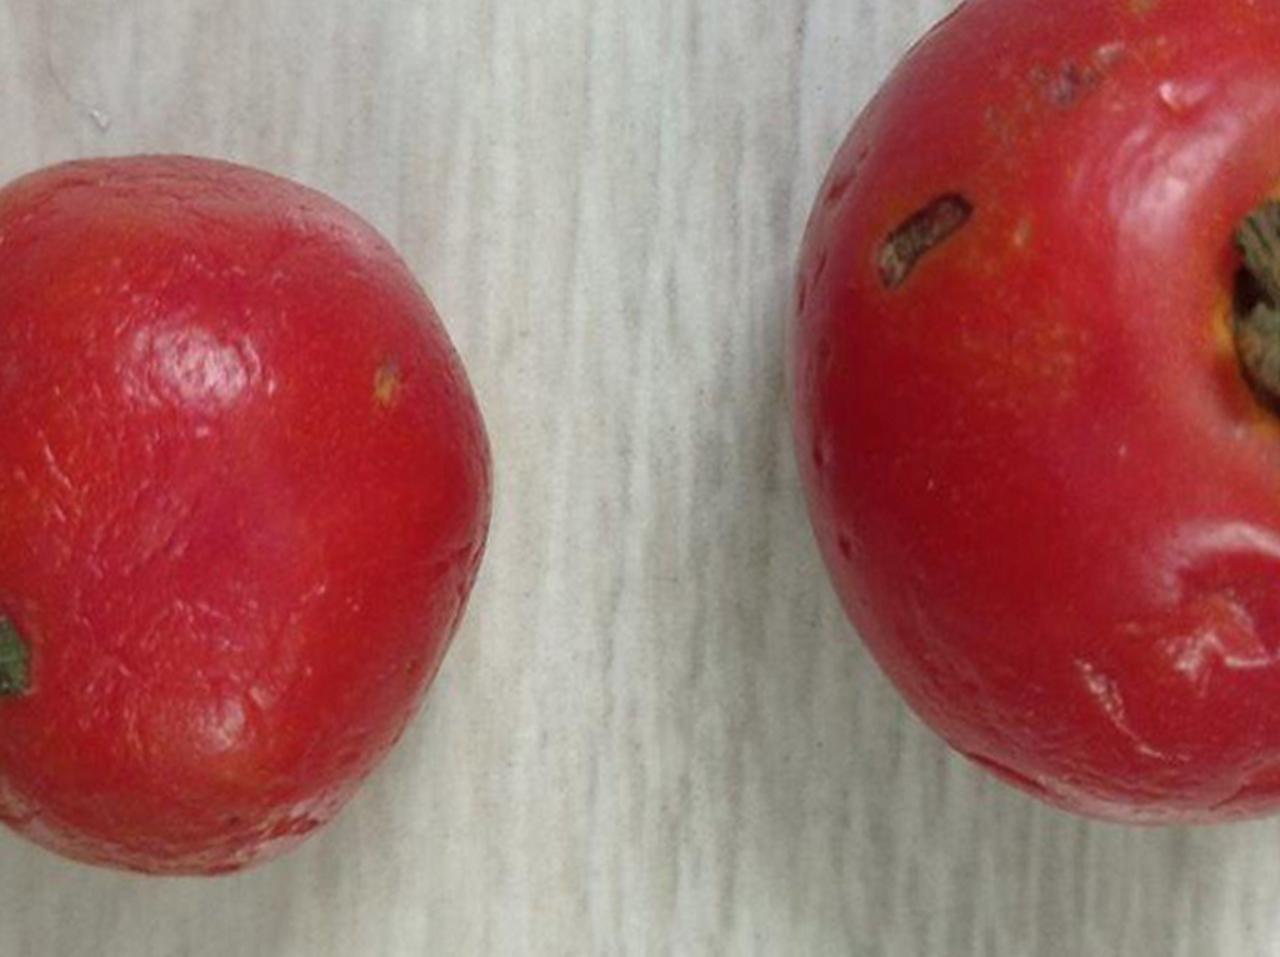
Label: Rotten